Toyota AE86

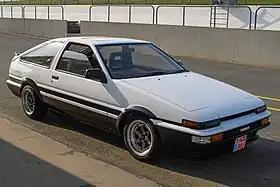
Toyota AE86 Sprinter Trueno

The nameplate "Trueno" derives from the Spanish word for "thunder", and "Levin" derives from the Middle English for "lightning". In Japan, the Sprinter Trueno was exclusive to Toyota Japan dealerships called "Toyota Auto Store," while the Corolla Levin was exclusive to "Toyota Corolla Store".